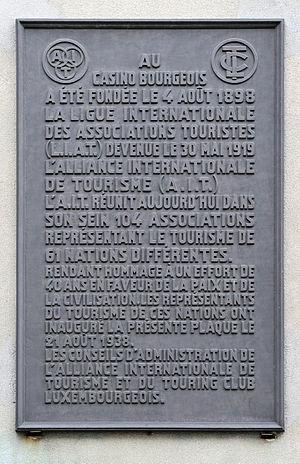
Casino Luxembourg - Forum d'art contemporain (Casino bourgeois à cette époque): plaque commémorant la fondation de l'AIT (Alliance internationale de tourisme), en 1898, dans ce bâtiment. Lëtzebuergesch: Casino Luxembourg - Forum d'art contemporain: Plack déi un d'Grënnung vun der AIT (Alliance internationale de tourisme), am Joer 1898, am deemolege Casino bourgeois erënnert.
L'Alliance internationale de tourisme est une organisation non gouvernementale représentant au niveau international les intérêts des clubs automobiles ou autres touring clubs nationaux. Fondée en 1898 à Luxembourg, son siège est à Genève.